Ice Age Floods National Geologic Trail

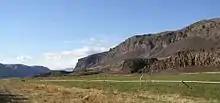
Moses Coulee at mid canyon

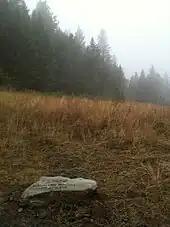
View from trail near Glacial Lake Missoula high-water mark, 4200 ft.

The trail comprises routes throughout the Pacific Northwest where the Ice Age Floods left a lasting impact. Regions and featured sites include